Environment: real
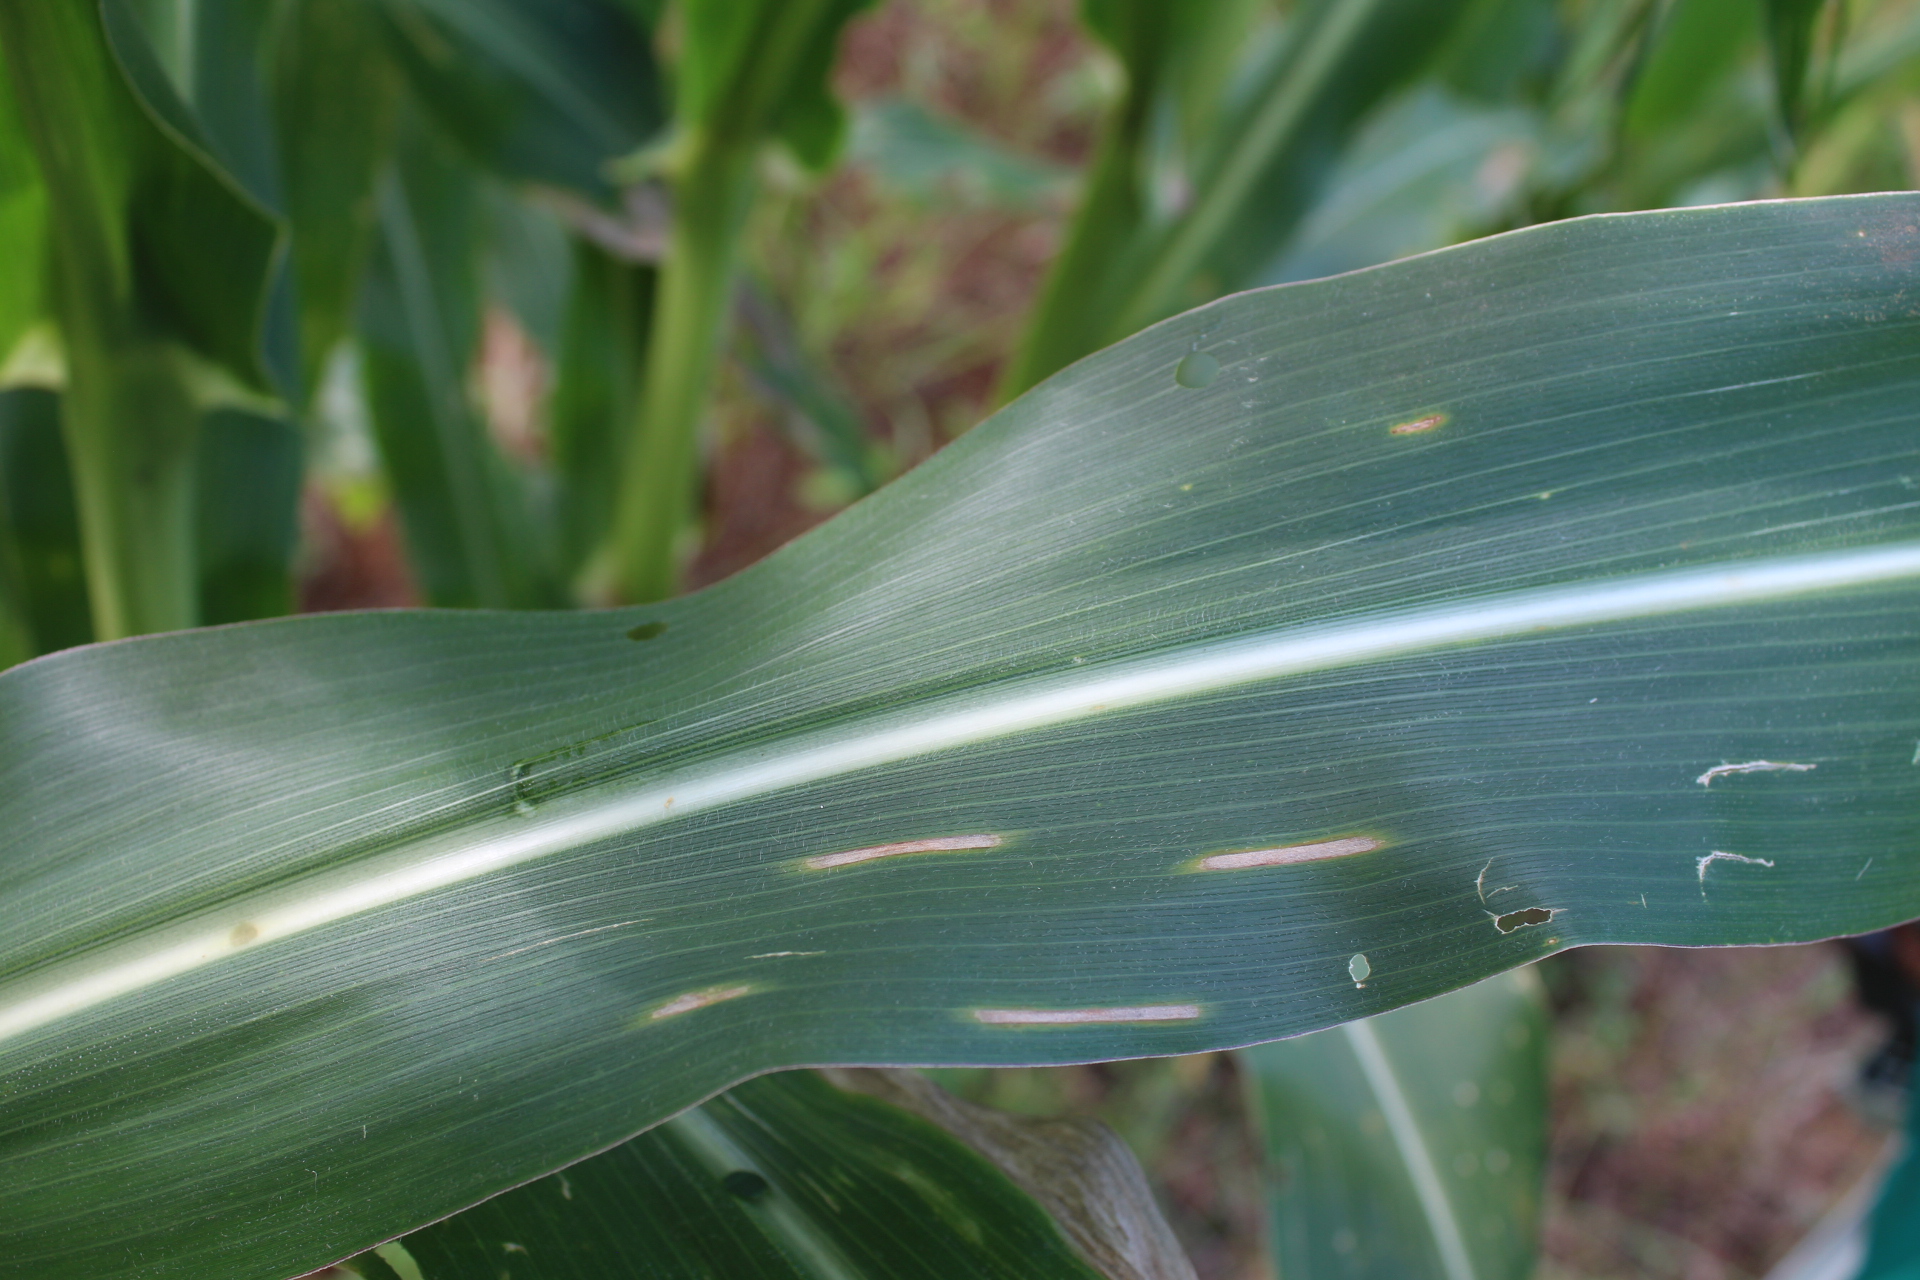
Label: gray_leaf_spot